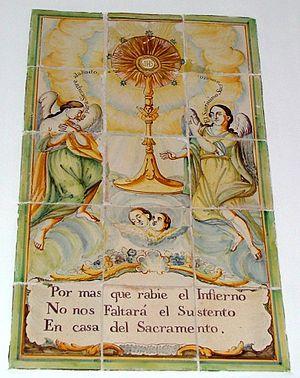
Sœur Ursula Micaela Morata est une religieuse catholique de l'ordre des Clarisses Capucines, fondatrice du couvent d'Alicante.